Talyllyn Railway

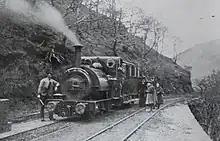
A train consisting of a locomotive and single carriage stands in the centre track of three tracks, which is on a ledge on a steep hillside. There is no platform. Two adults and two girls in Victorian dress stand on the track beside the carriage, with a man leaning against the locomotive and another man on the footplate.

In 1879, McConnel bought out the other shareholders of the Aberdovey Slate Company, and became the sole owner of the railway, the quarry and much of Abergynolwyn village.